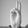
ASL letter: U